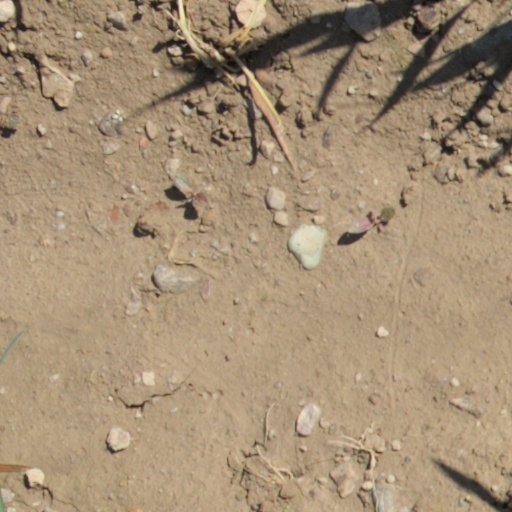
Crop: wheat